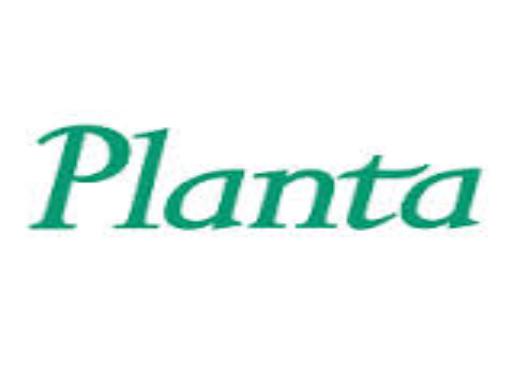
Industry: Others